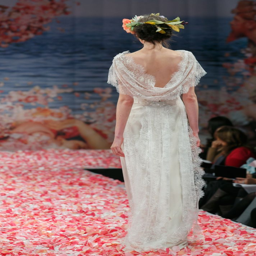
wedding dress by fashion designer